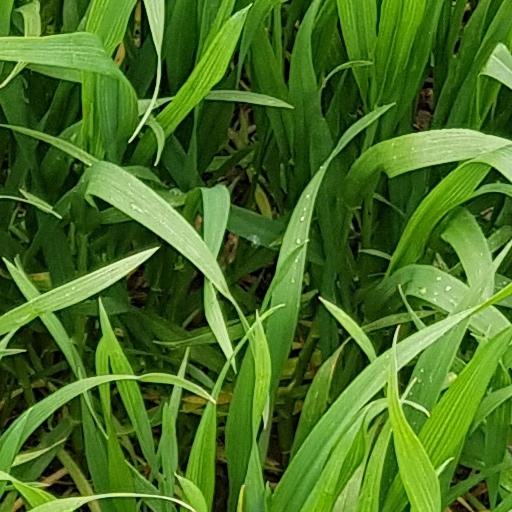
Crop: wheat